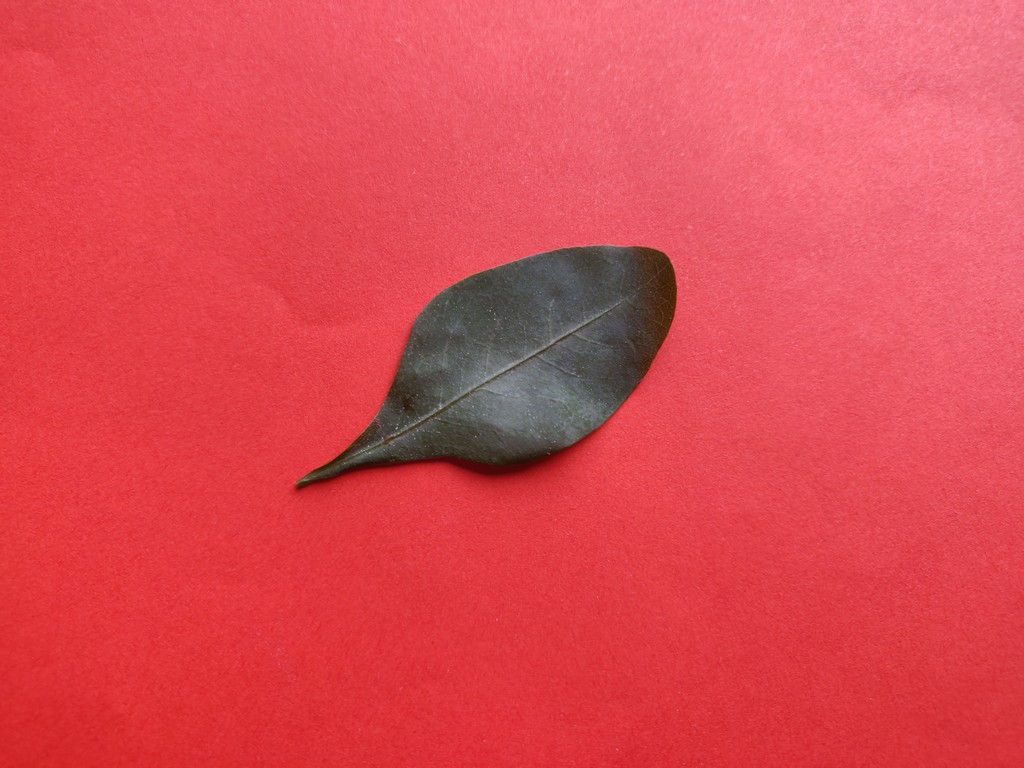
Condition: Healthy
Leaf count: single
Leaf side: front